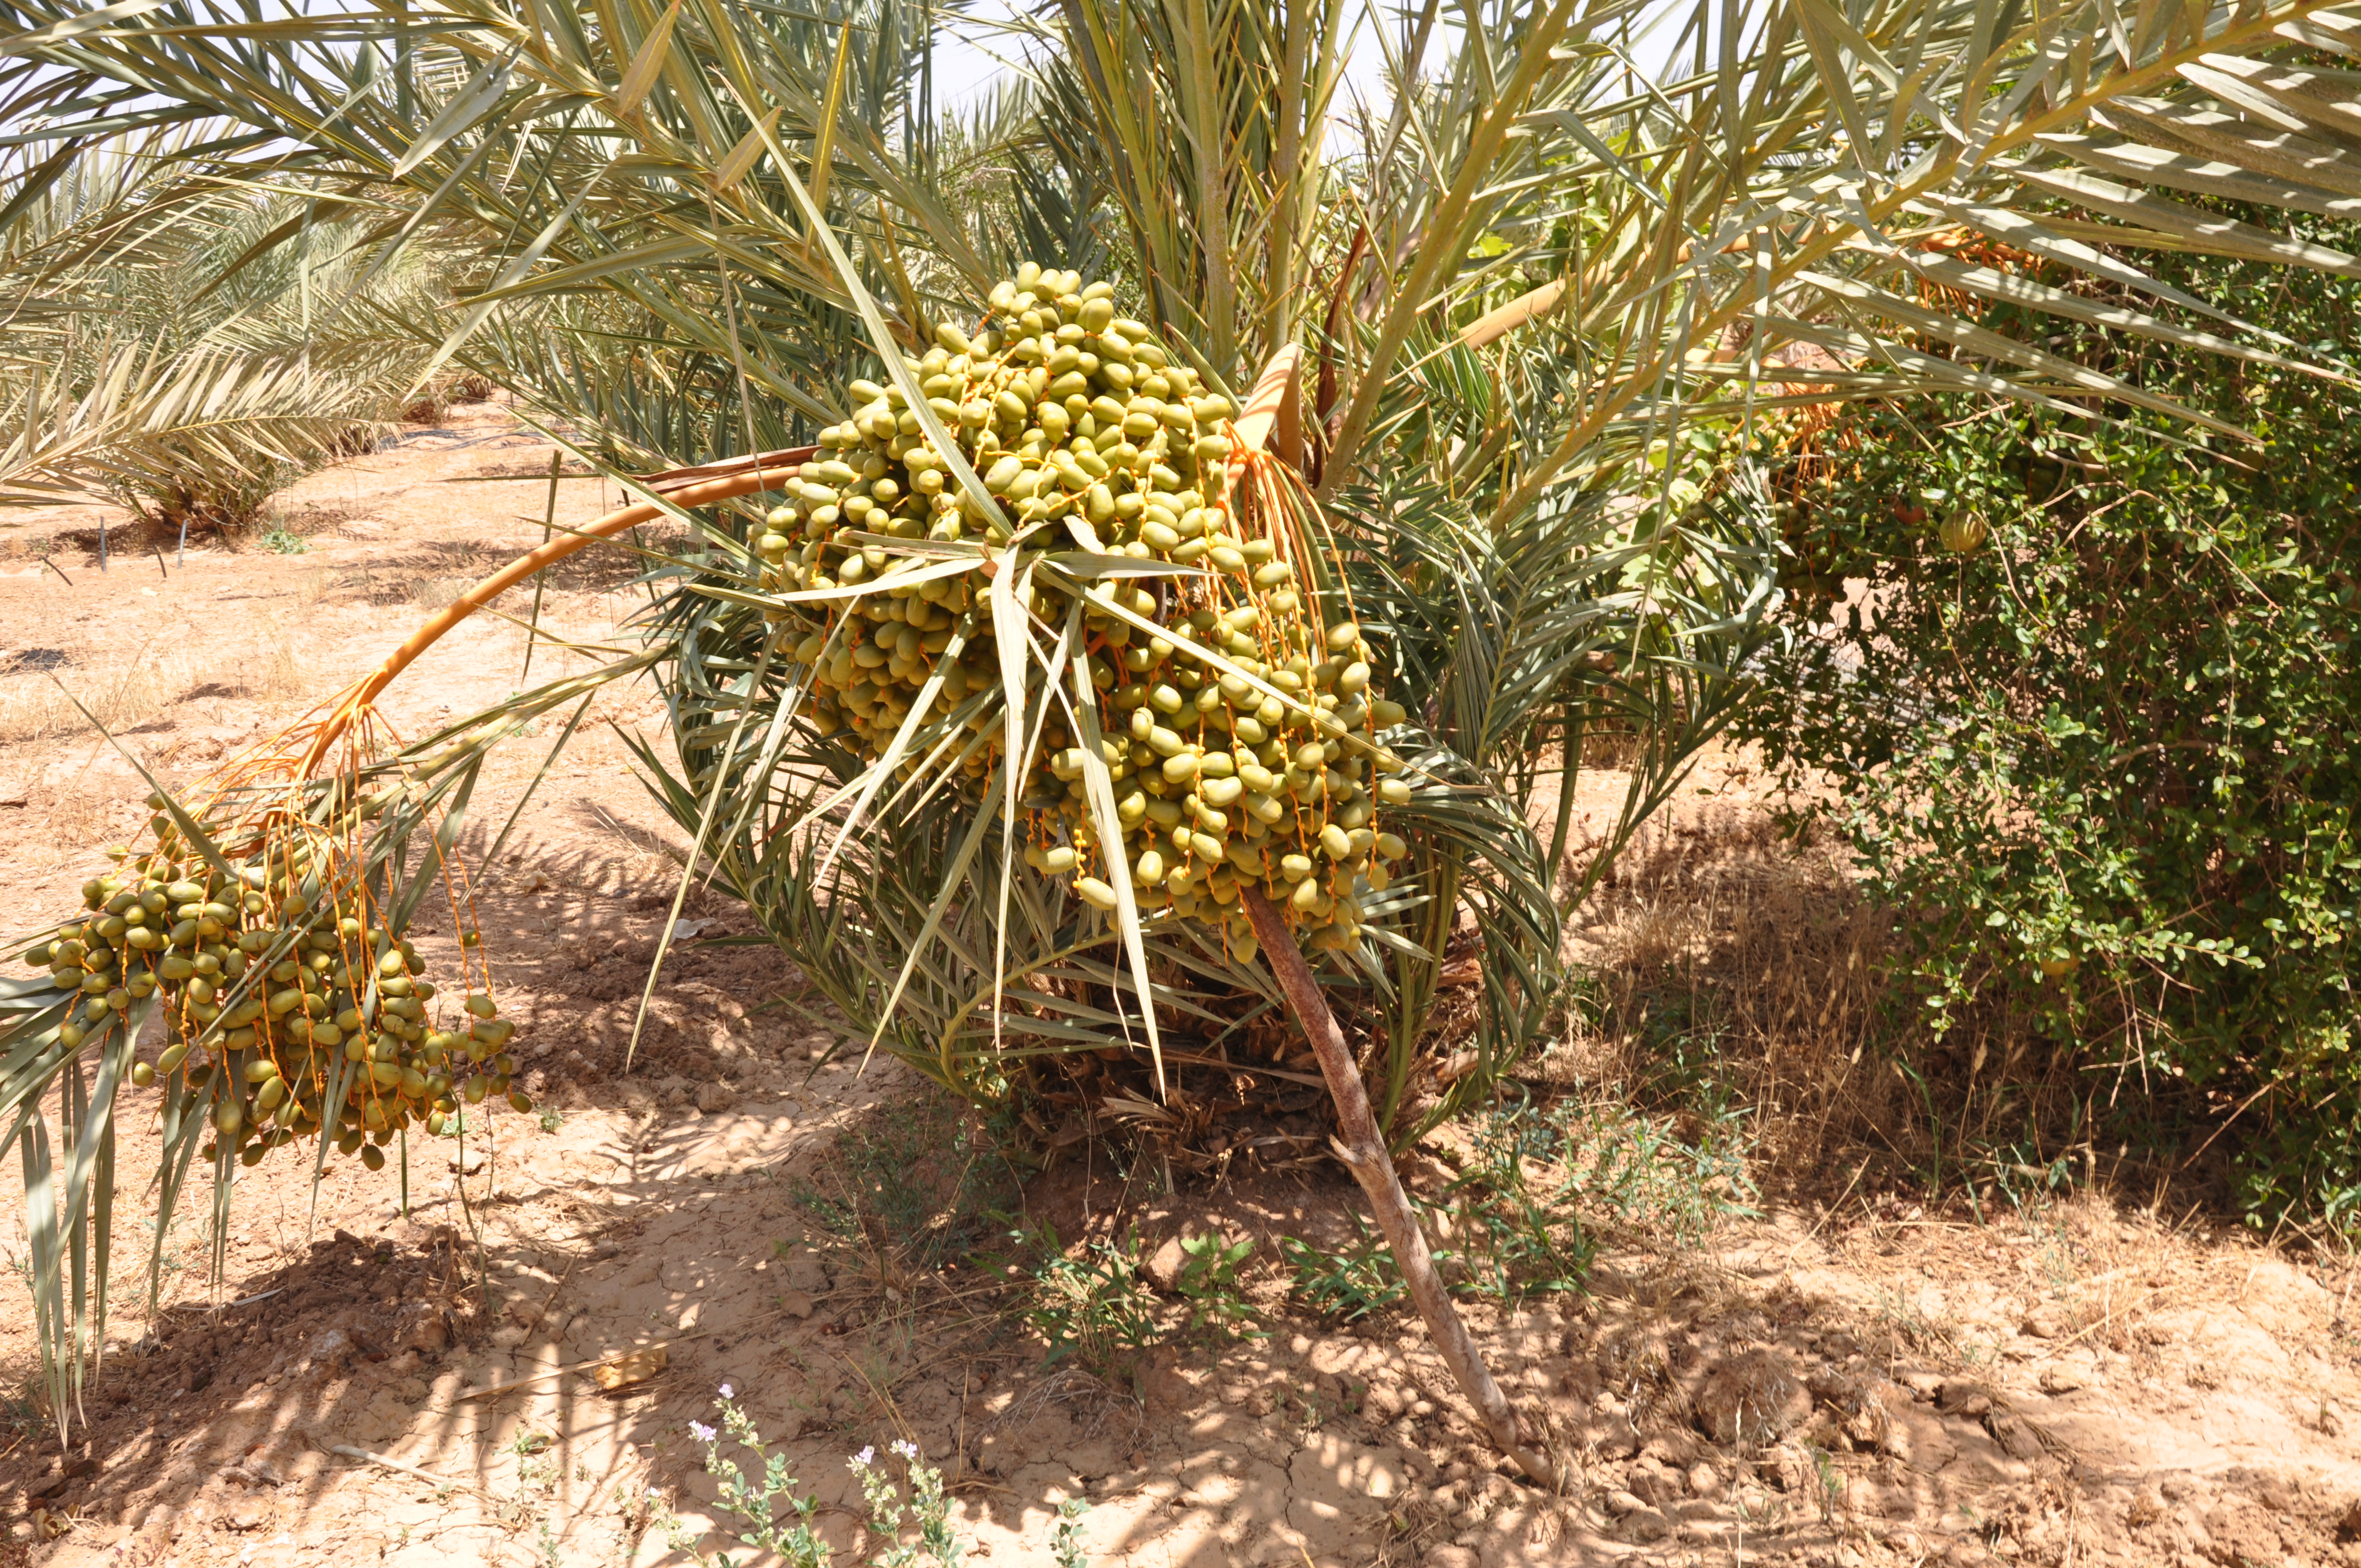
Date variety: Boufagous